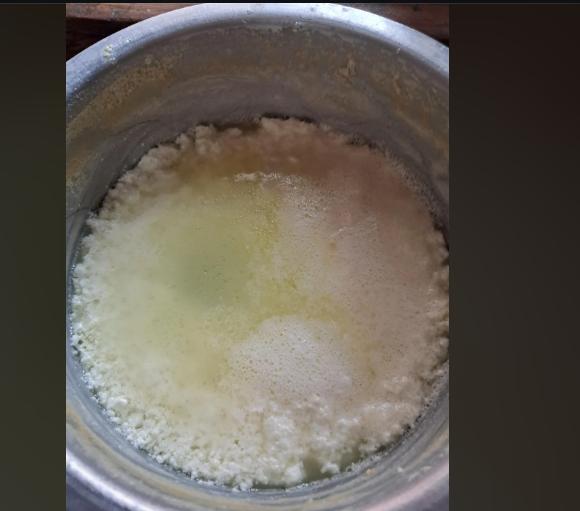
Ndani ya sufuria kuna kitu kinachofanana na maziwa yaliyoganda.Kikiwa na sehemu nyeupe na nyingine yenye rangi ya njano kidogo,labda mafuta yaliyotengana. Inaonekana kama hatua ya kutangeneza jibini la nyumbani au bidhaa nyingine ya maziwa.